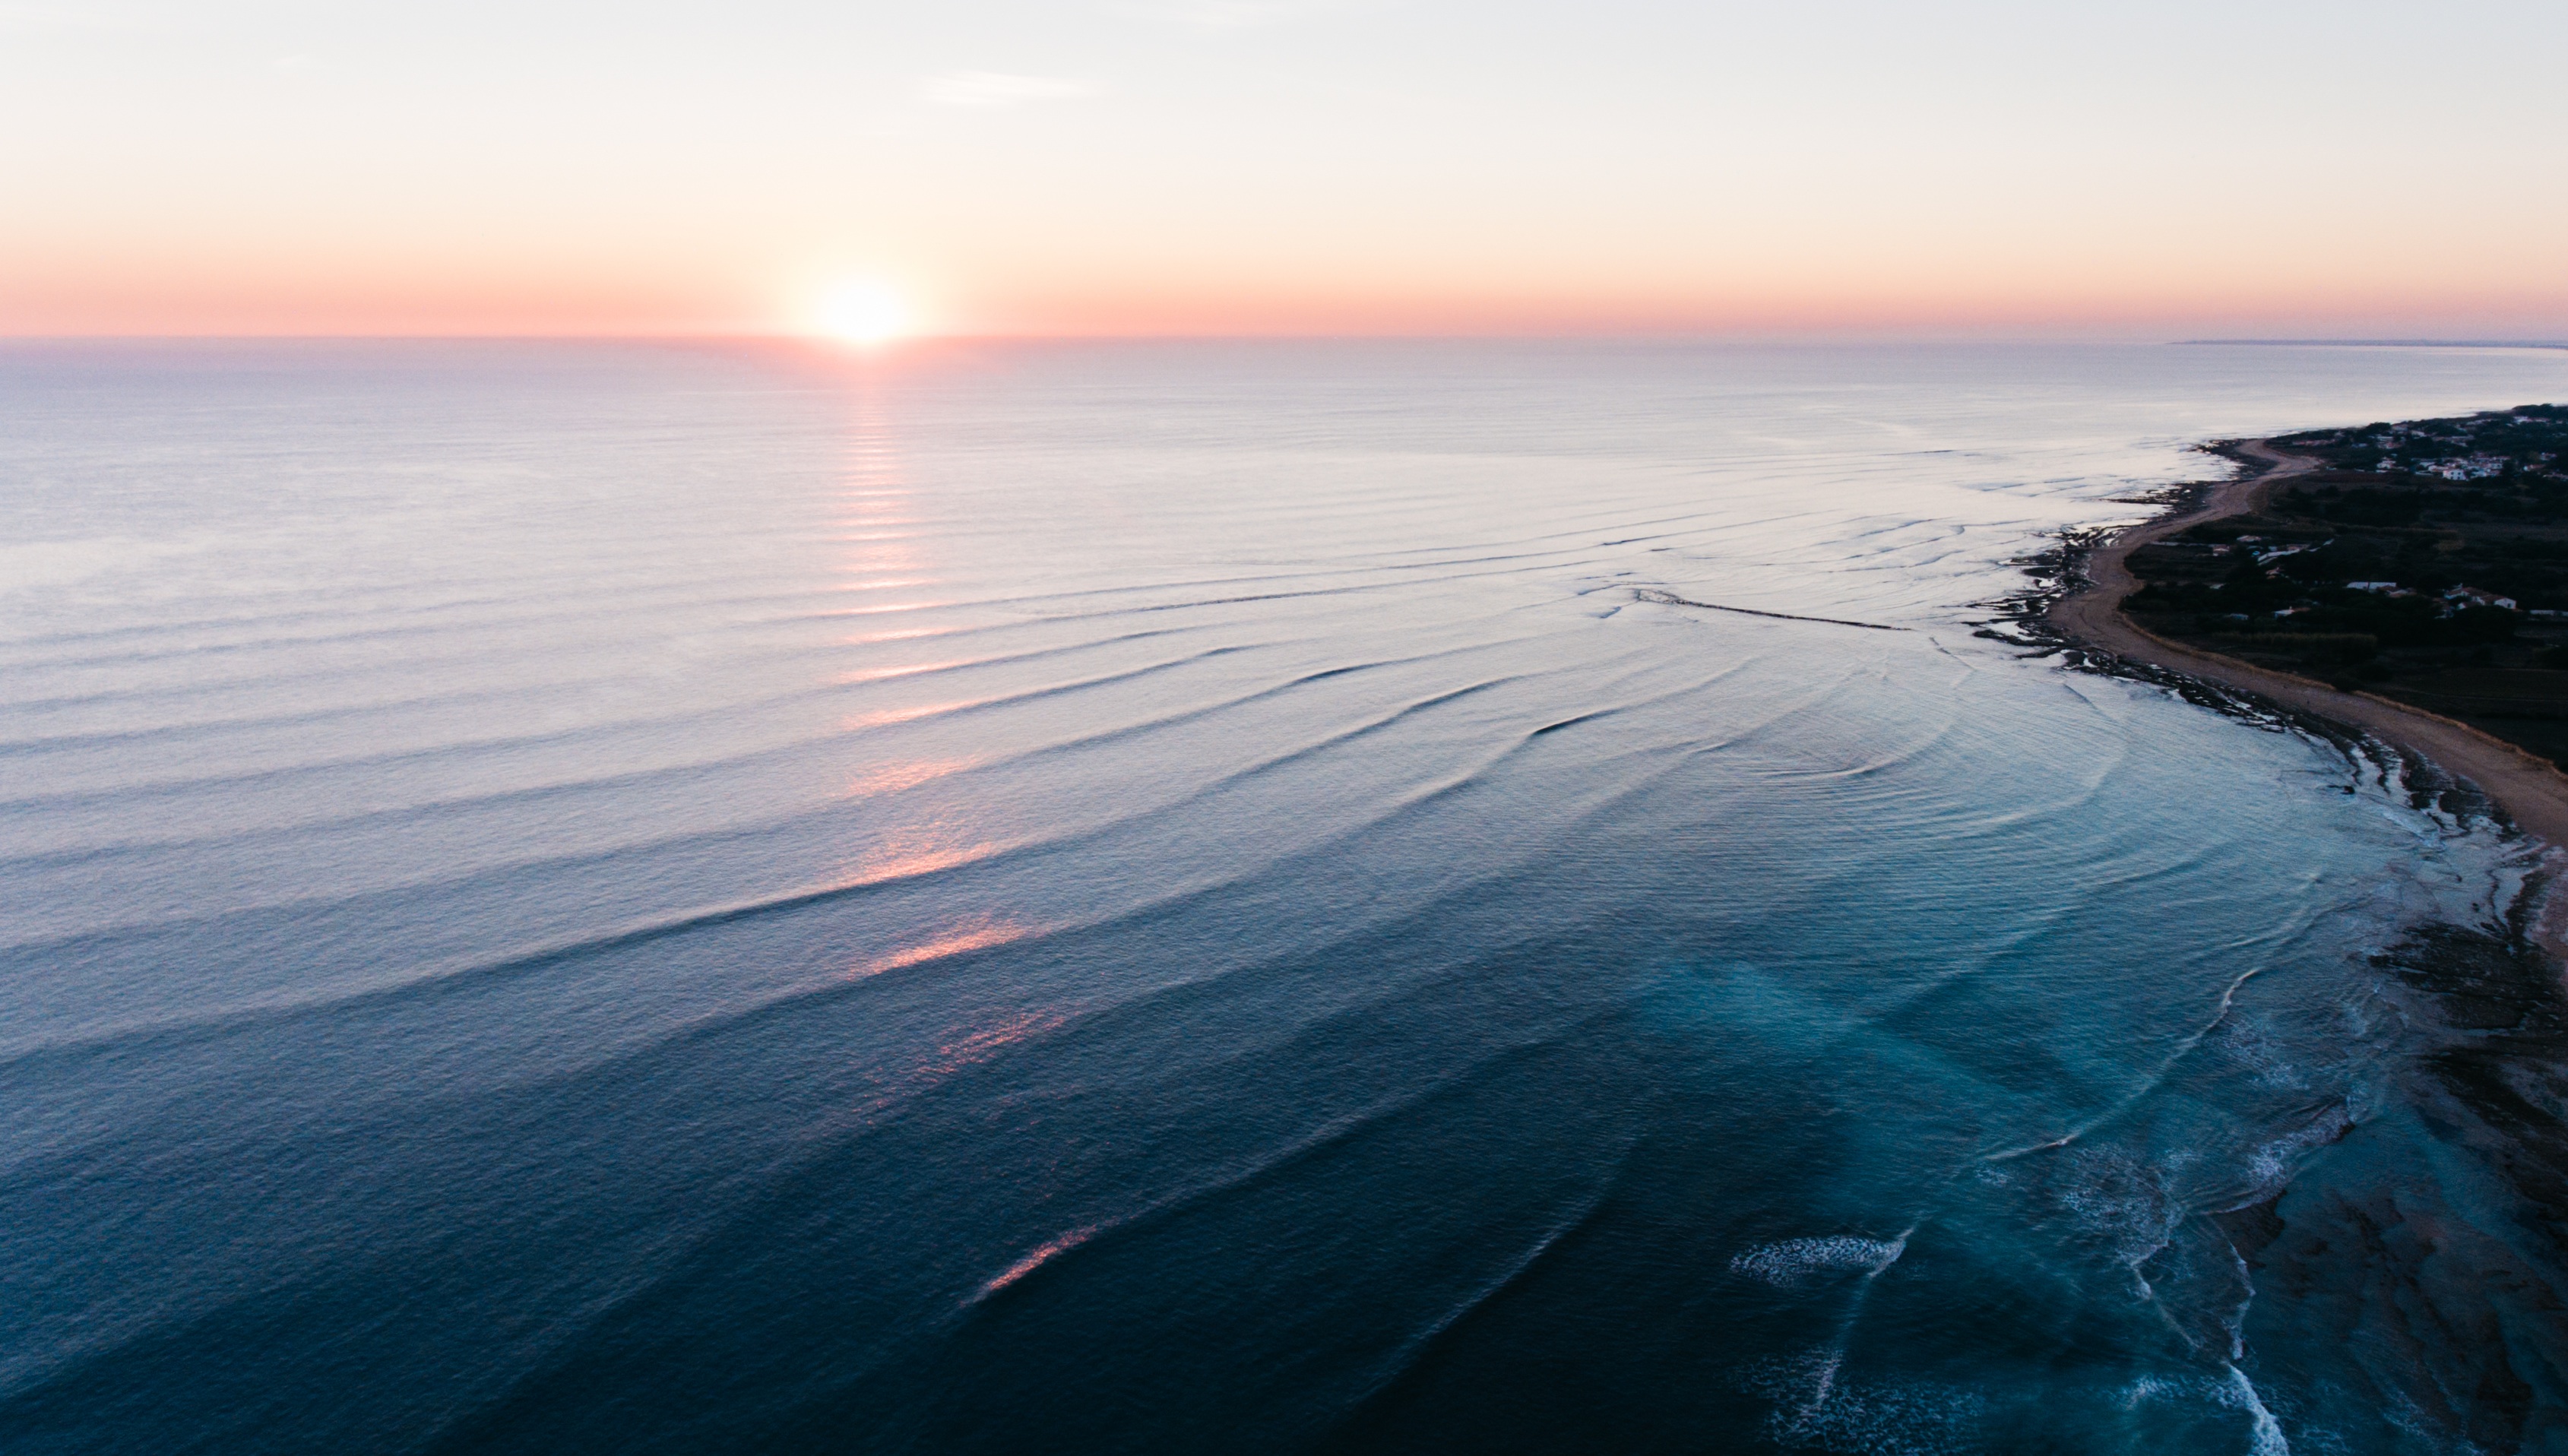
beach, sea, coast, water, ocean, horizon, sunrise, sunset, shore, wave, dawn, dusk, terrain, body of water, water ripples, cape, wind wave